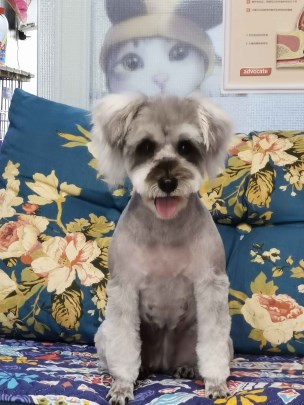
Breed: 2342-n000102-miniature_schnauzer